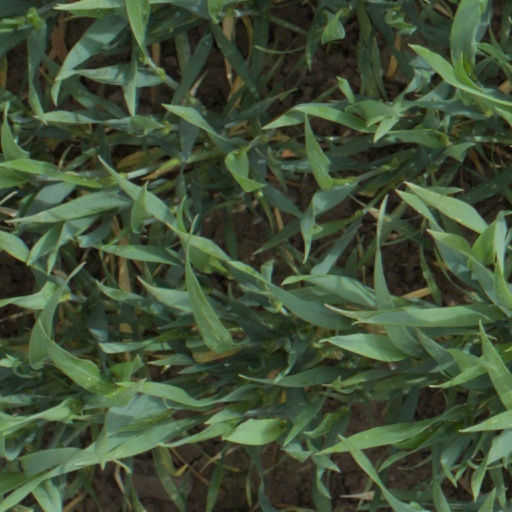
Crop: wheat